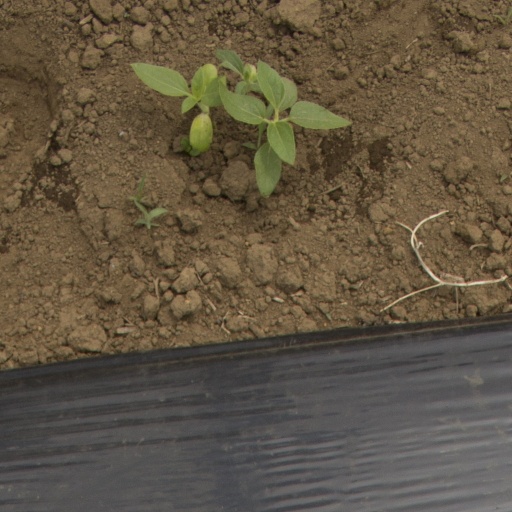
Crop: Jerusalem artichoke